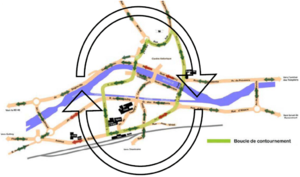
Projet de boucle de contournement de l'hyper centre.
Épinal est une commune française située dans le département des Vosges, en région Grand Est. Préfecture, elle se situe au sud de la région historique et culturelle de Lorraine. Épinal est traversée par la Moselle, un affluent du Rhin.